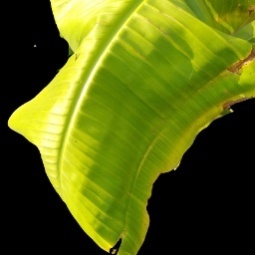
Label: Sulphur